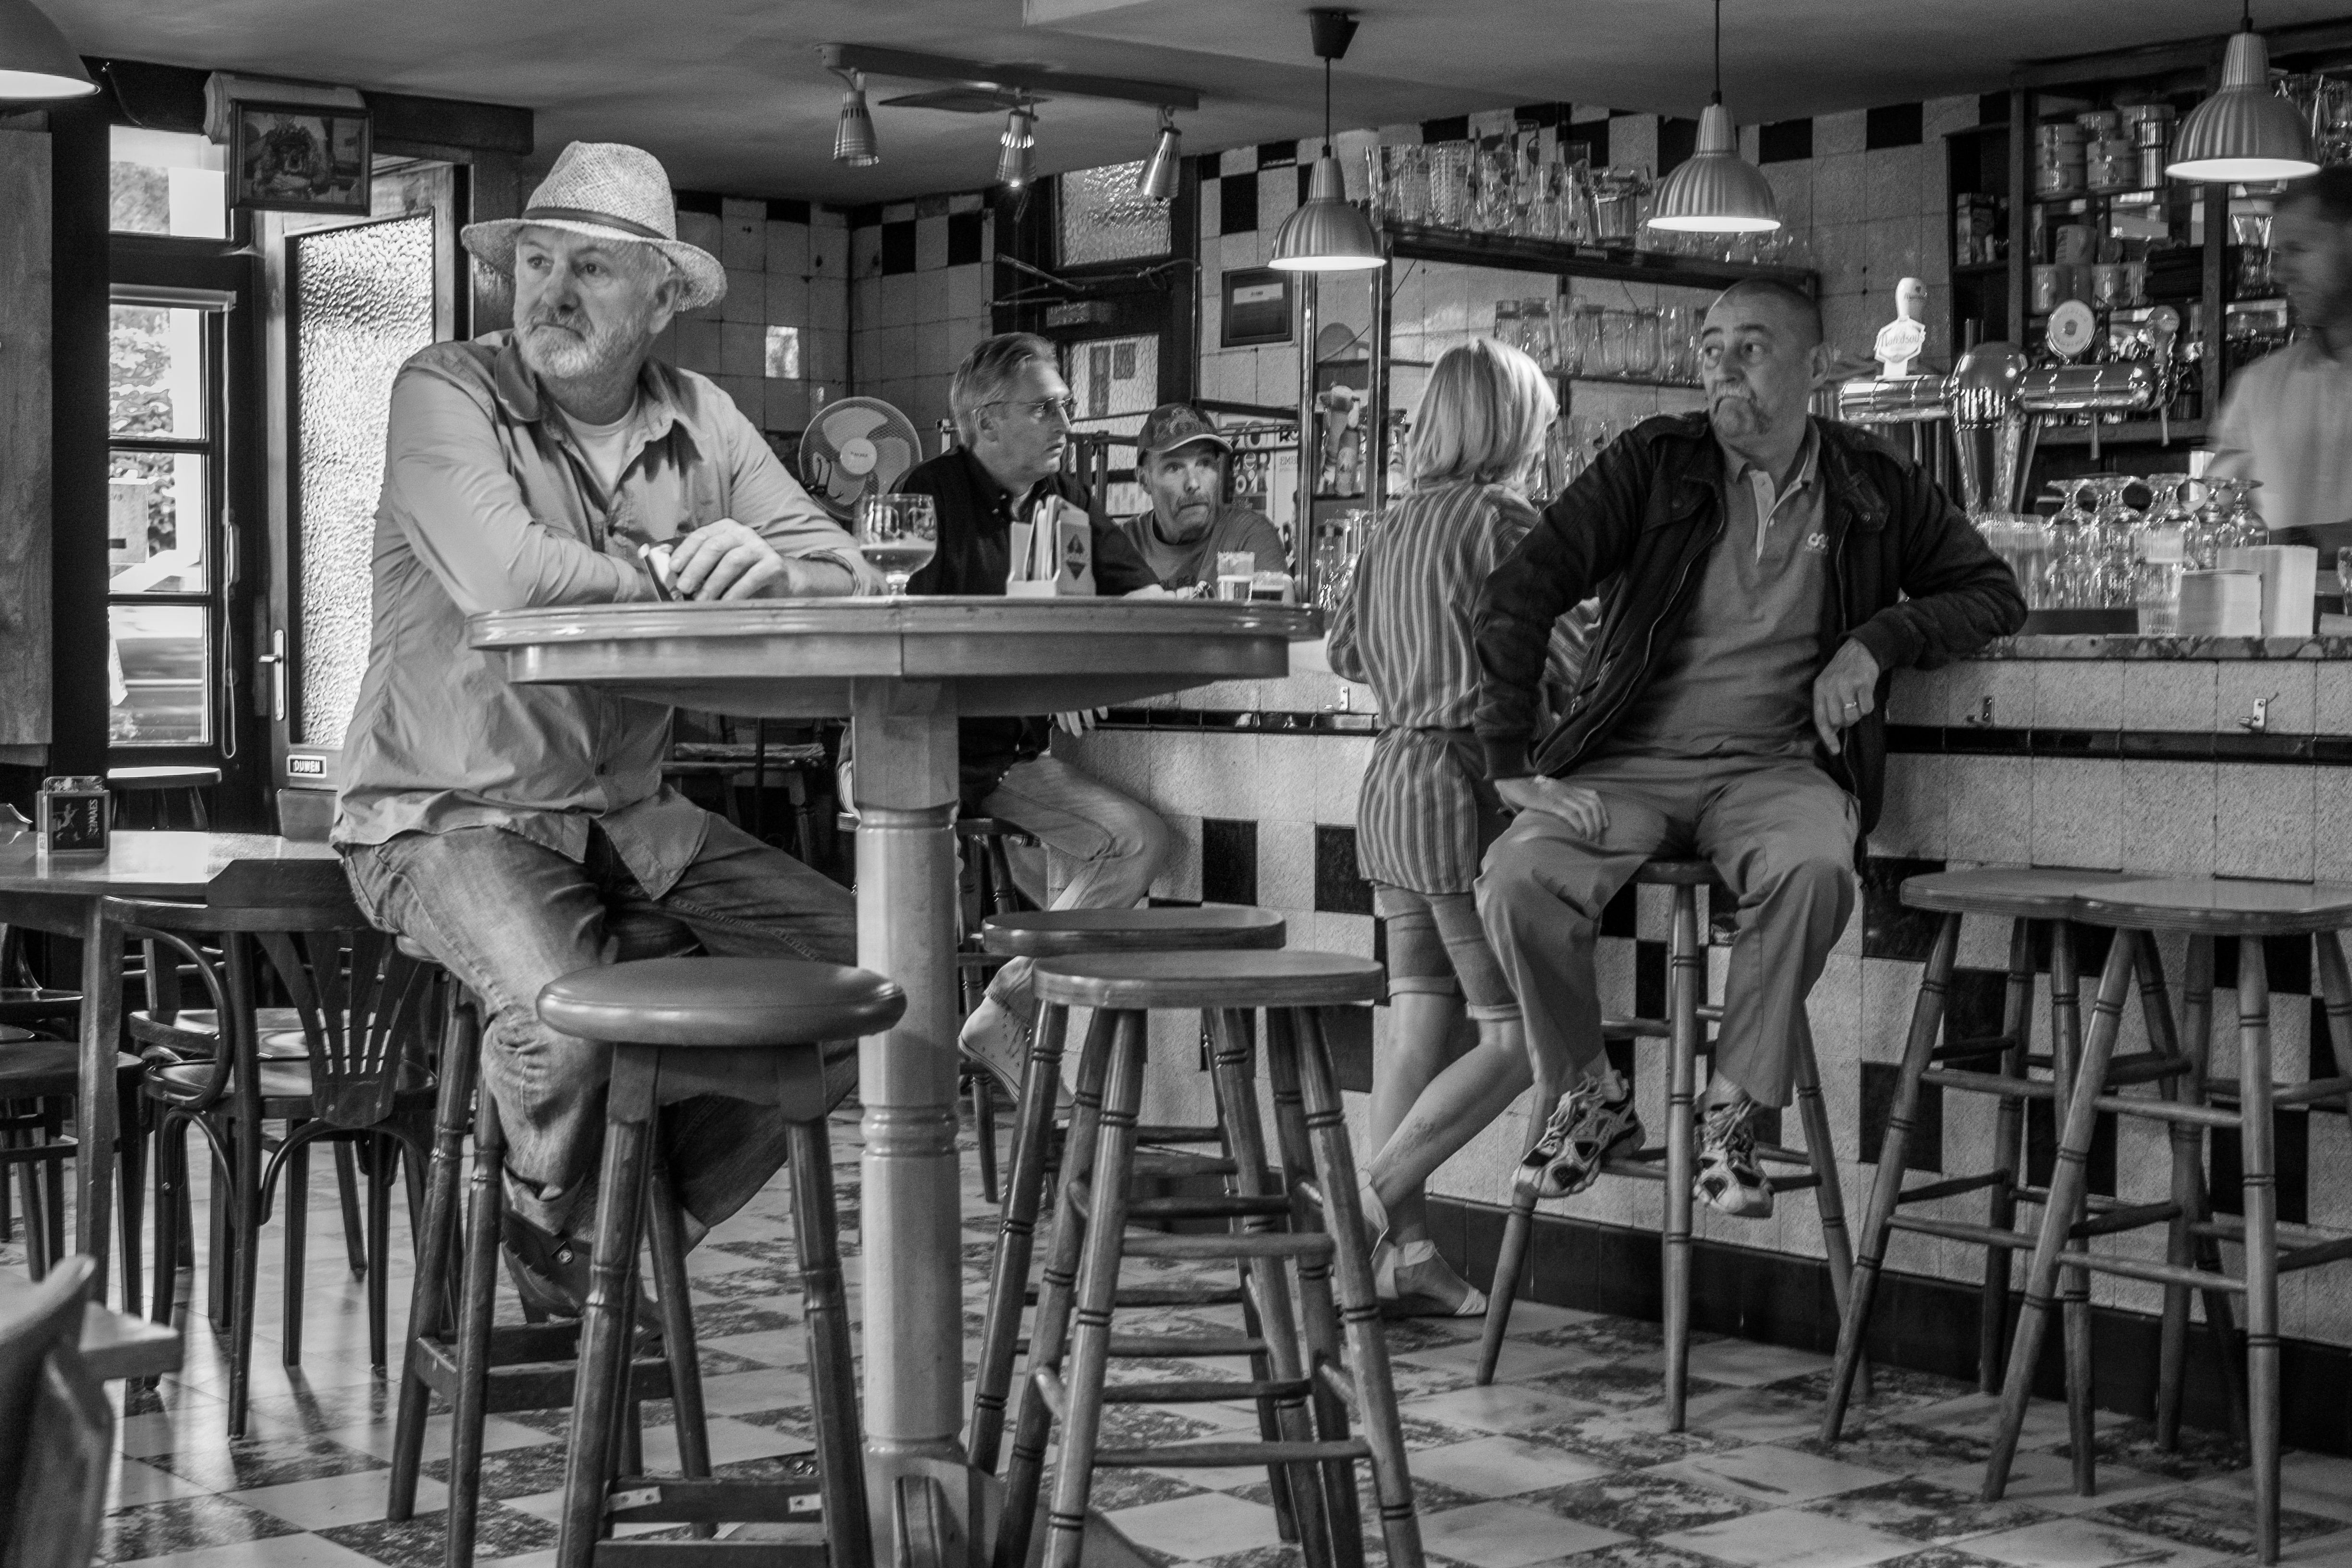
black and white, restaurant, bar, monochrome, belgium, photograph, pub, deurne, beercafe, mestputteke, monochrome photography